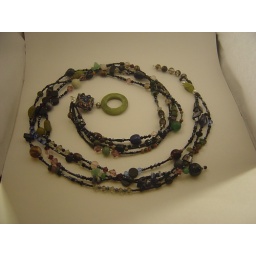
42' lariat featuring a green stone ring and glass and stone beads in varying shades of black, green, blue, and rose